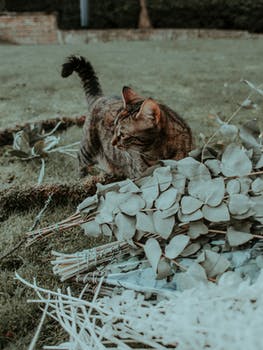
Label: No Watermark